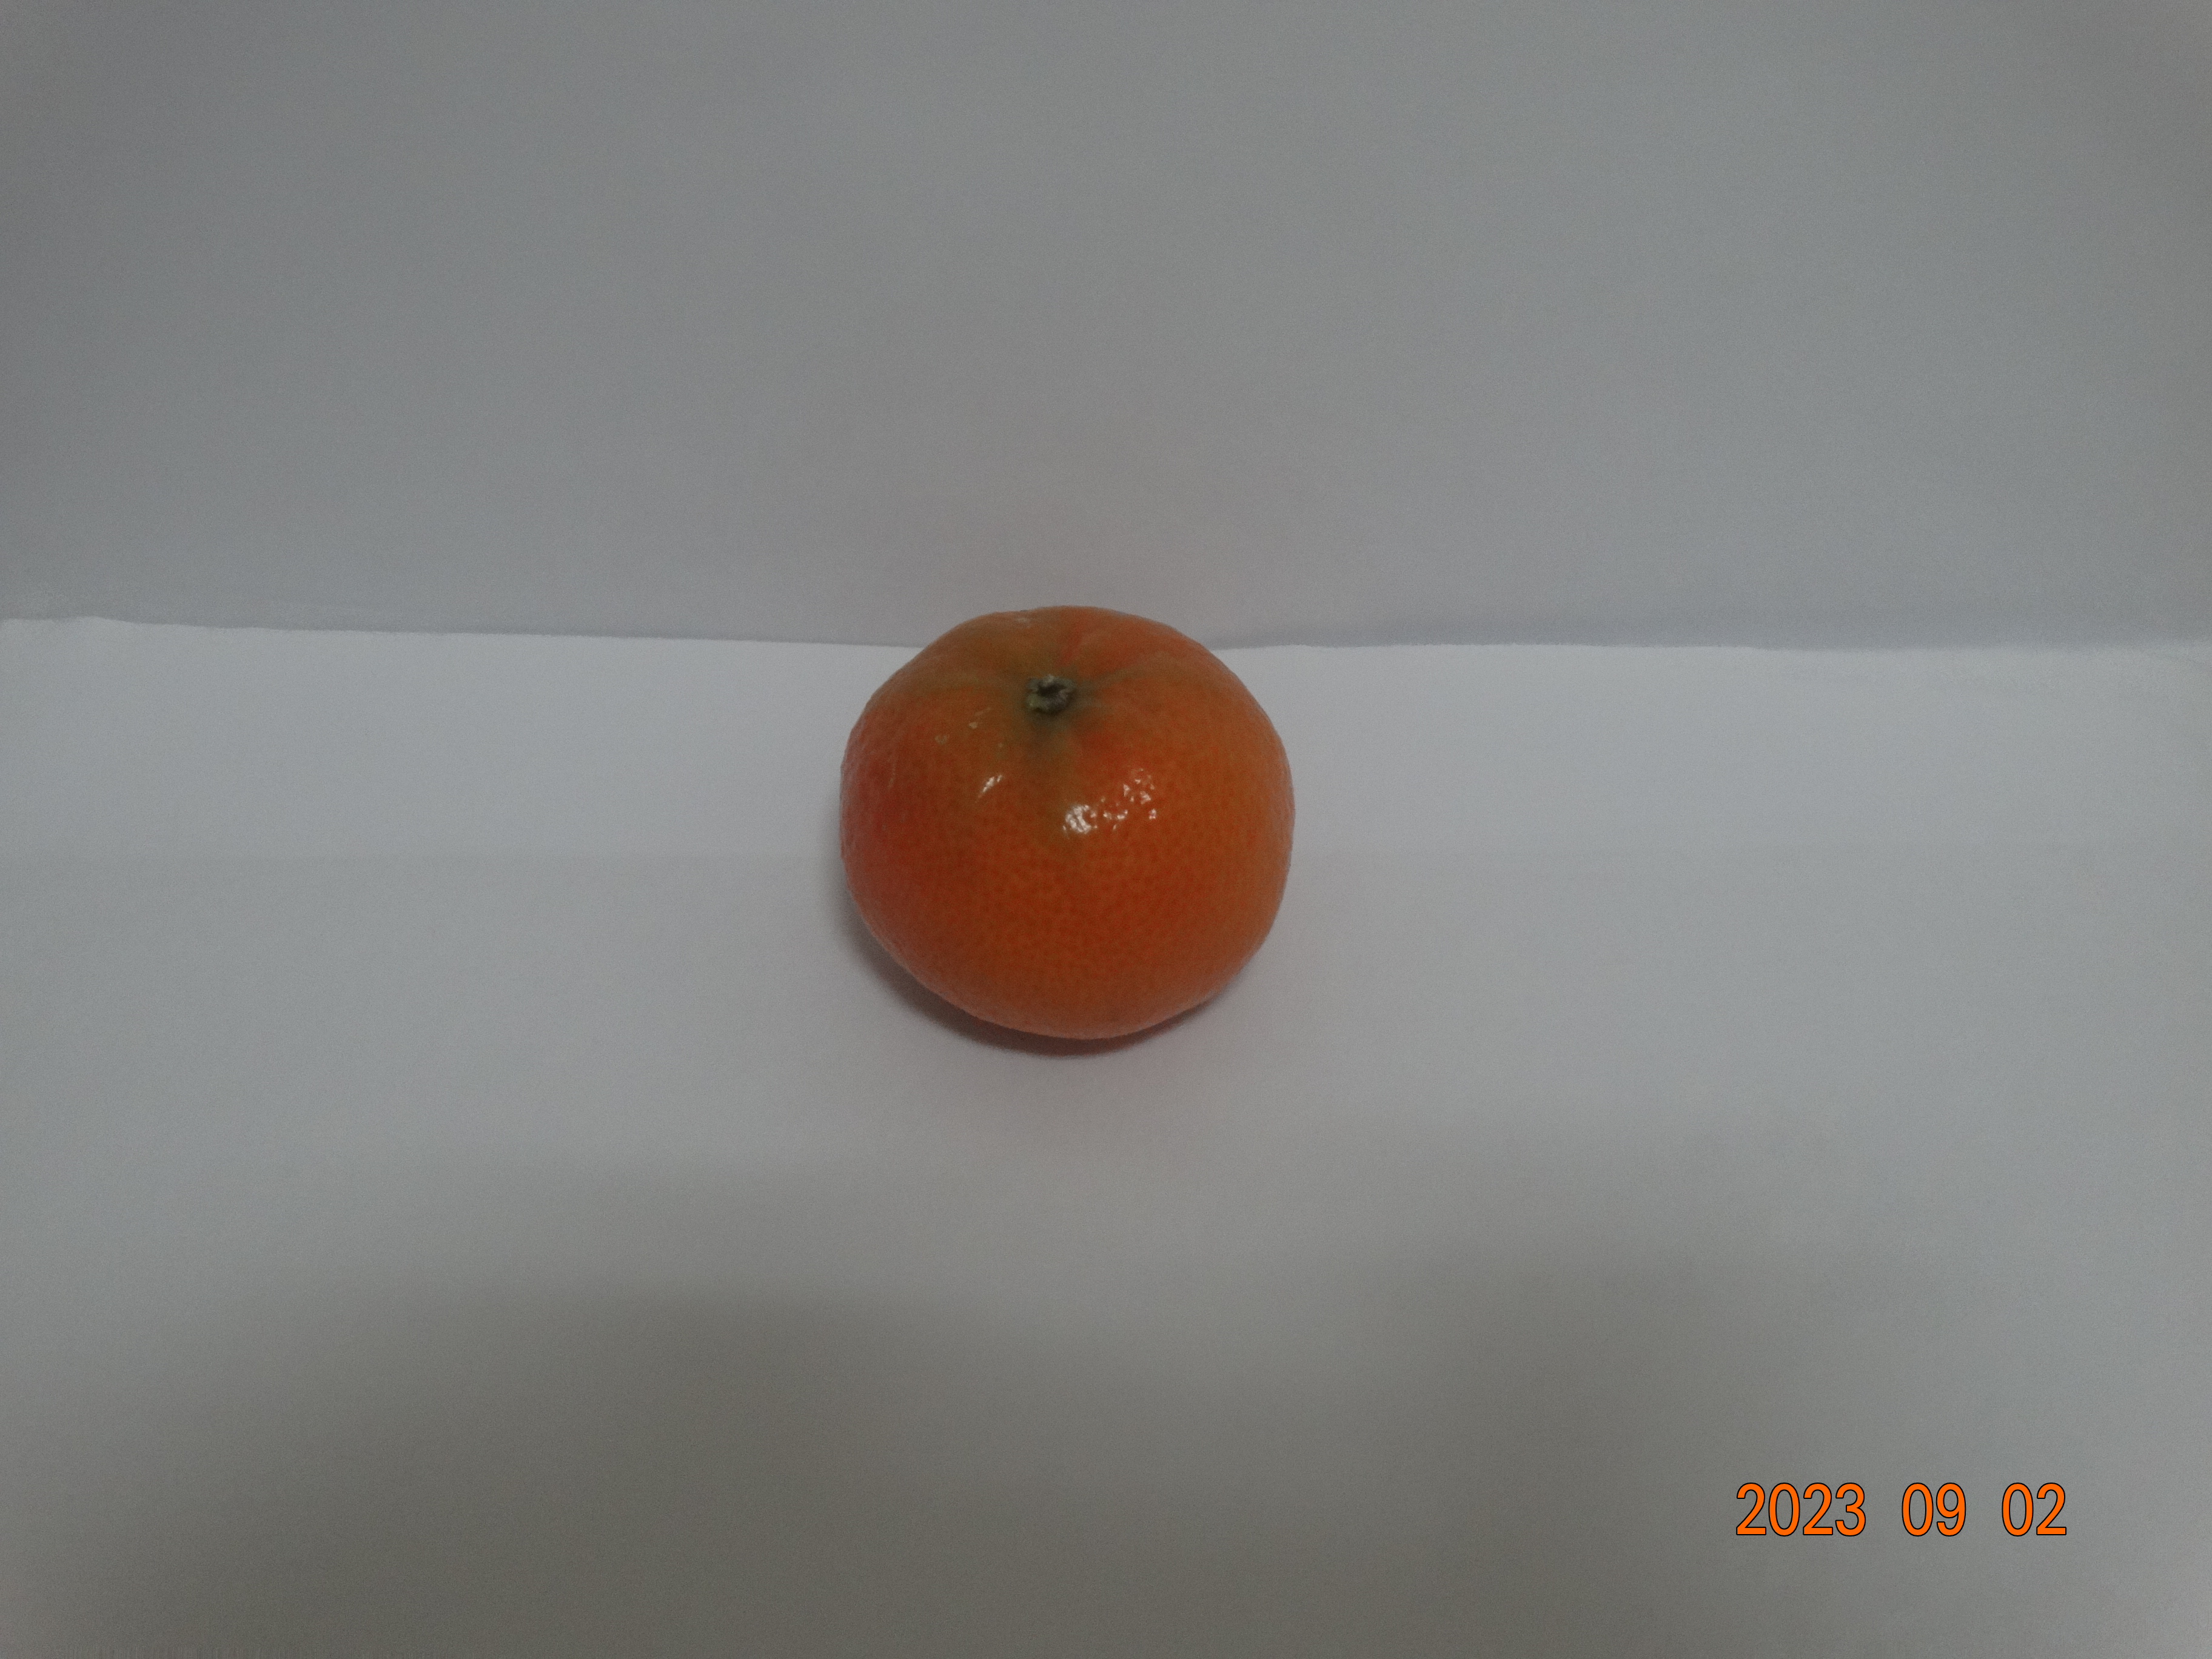
Citrus fruit variety: tangerine